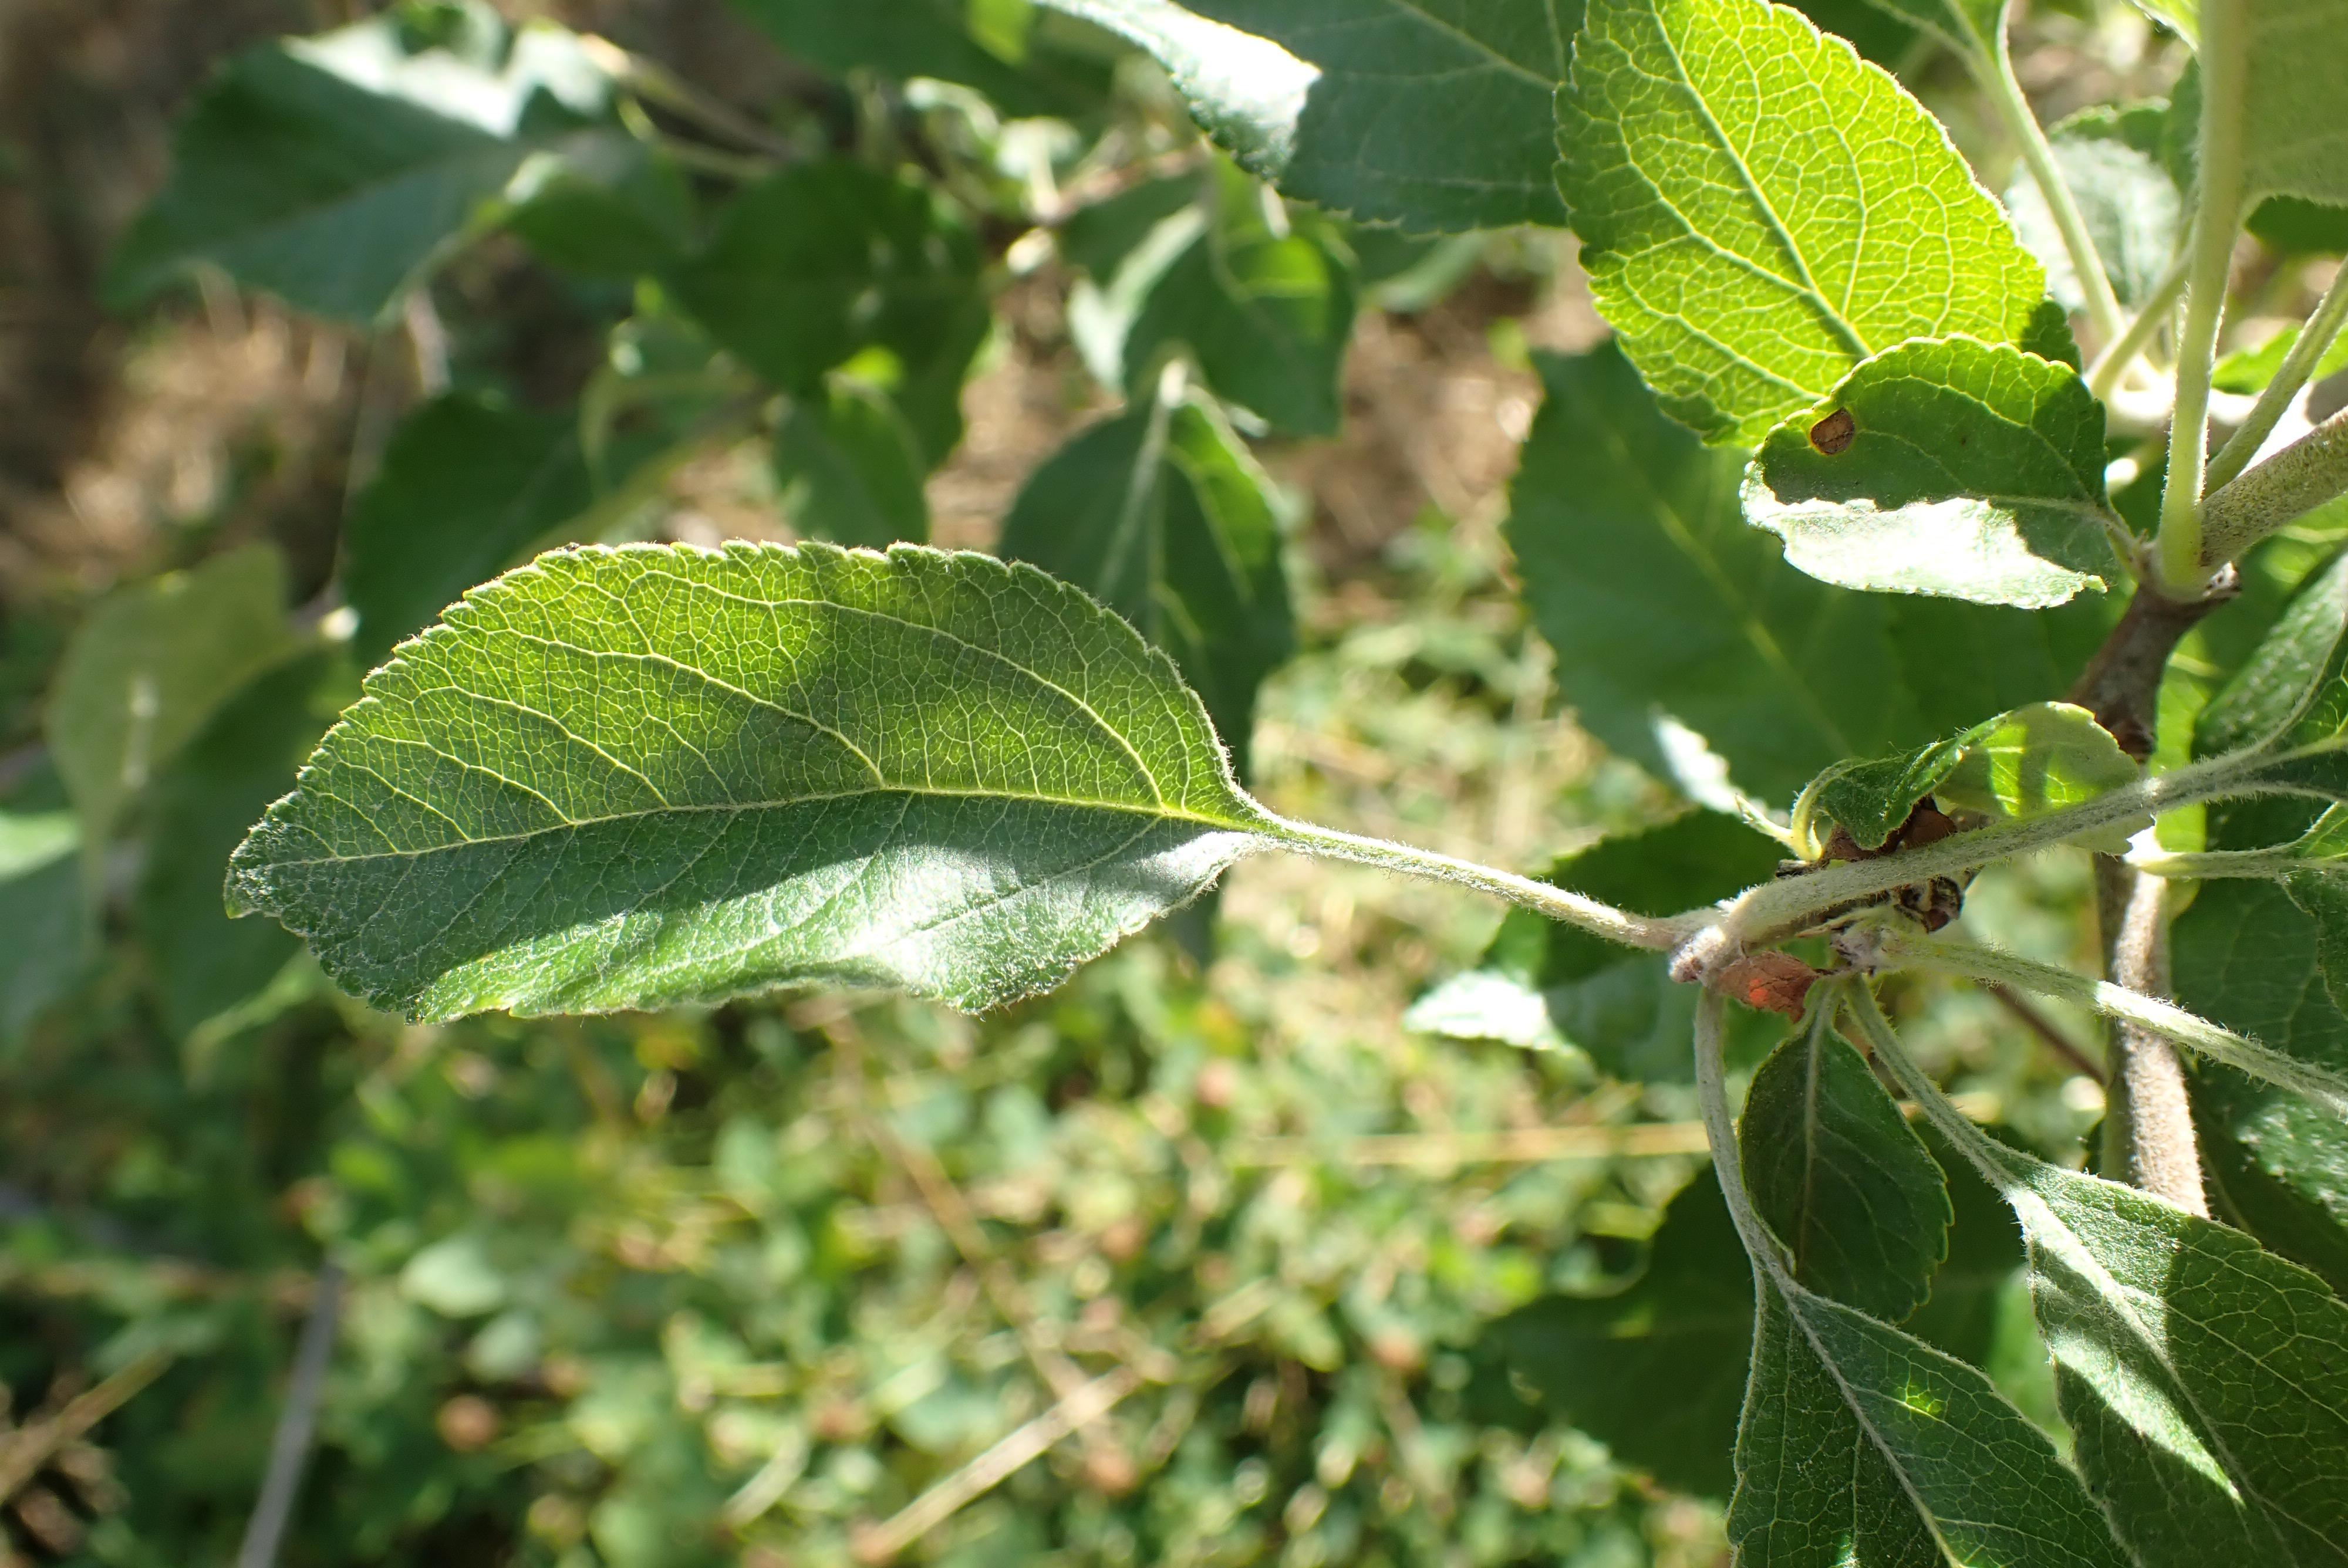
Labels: healthy